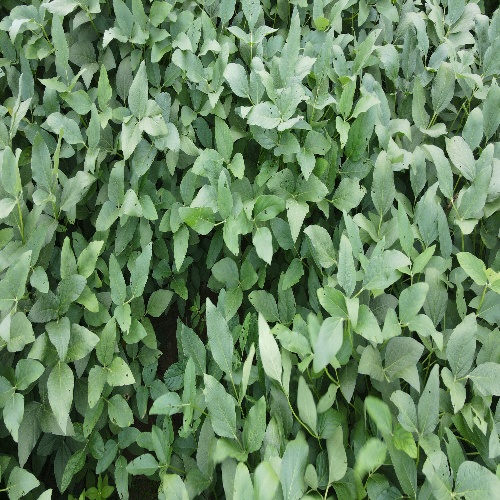
Label: Caterpillar